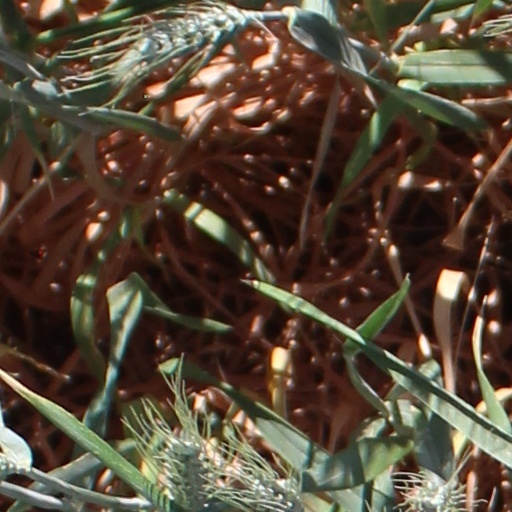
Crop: wheat